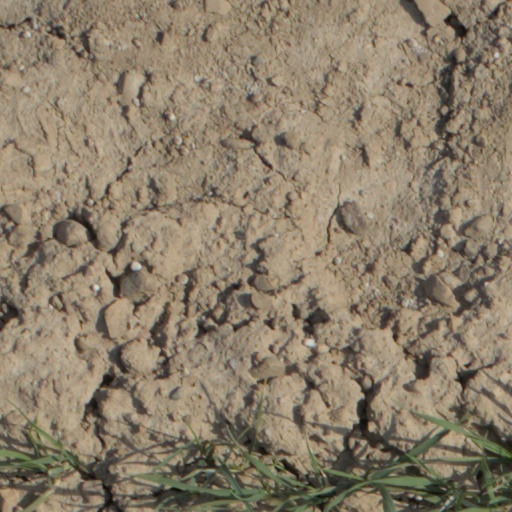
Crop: wheat